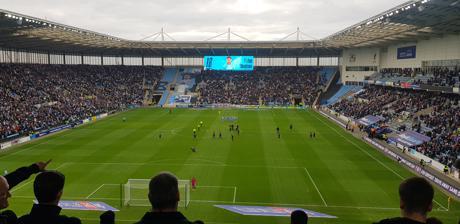
Building: Coventry Building Society Arena
Country: United Kingdom
Year built: 2005
Sports stadium in West Midlands, England "Ricoh Arena" redirects here. Not to be confused with Ricoh Coliseum . Coventry Building Society Arena UEFA Former names Ricoh Arena (2005–2021) City of Coventry Stadium ( 2012 Summer Olympics ) Coventry Stadium ( 2022 Commonwealth Games ) Location Jimmy Hill Way, Rowleys Green, Coventry , England CV6 6GE Coordinates 52°26′53″N 1°29′44″W / 52.44806°N 1.49556°W / 52.44806; -1.49556 Public transit Coventry Arena Owner Frasers Group Operator ACL (Arena Coventry Ltd.) Capacity 40,000 (concerts) 32,753 (football and rugby matches) (Subject to segregation regime) Record attendance 32,128 (England V Italy, Arnold Clark Cup, 19 February 2023) Field size 120 m x 68 m Surface XtraGrass ( Hybrid grass ) Scoreboard Yes Construction Built 2005 Opened 2005 Expanded 2010 Construction cost £113 million Architect The Miller Partnership Tenants Coventry City (2005–2013, 2014–2019, 2021–) Coventry City Ladies (2014) Wasps (2014–2022) Wasps Netball (2017–2022) Website www .coventrybuildingsocietyarena .co .uk The Coventry Building Society Arena (often shortened to the CBS Arena or just simply Coventry Arena , and formerly known as the Ricoh Arena ) is a complex in Coventry , West Midlands, England. It includes a 32,609-seater stadium which is currently home to football team, Championship club Coventry City F.C. along with facilities which include a 6,000 square metres (65,000 sq ft) exhibition hall , a hotel and a casino . The site is also home to Arena Park Shopping Centre , containing one of UK's largest Tesco Extra hypermarkets. Built on the site of the Foleshill gasworks , it is named after its sponsor, Coventry Building Society who entered into a ten-year sponsorship deal in 2021. For the 2012 Summer Olympics , where stadium naming sponsorship was forbidden, the stadium was known as the City of Coventry Stadium . Originally built as a replacement for Coventry City's Highfield Road ground, the stadium was initially owned and operated by Arena Coventry Limited (ACL), with Coventry City as tenants. ACL was owned jointly by Coventry City Council and the Alan Edward Higgs Charity . Following a protracted rent dispute between Coventry City and ACL , the football club left the arena in 2013; playing their home matches in Northampton for over a year before returning in September 2014. Within two months, both shareholders in ACL were bought out by rugby union Premiership Rugby club Wasps, who relocated to the stadium from their previous ground, Adams Park in High Wycombe . A further dispute with Wasps prior to the 2019–20 season saw Coventry City leave the Ricoh for a further two seasons. In March 2021, Wasps and Coventry City agreed to a ten-year deal to return to the arena and the city of Coventry. The deal became null and void with Mike Ashley 's Frasers Group 's purchase of the arena. In April 2023, it was announced Coventry City and Frasers Group had agreed a five-year deal for Coventry City to continue to play at the Arena. The stadium was the first cashless stadium in the United Kingdom, with customers using a prepay smartcard system in the ground's bars and shops. Following this, the stadium concourse and bars have remained cashless. History Planning a new stadium The Coventry Building Society Arena The decision to move Coventry City F.C. from Highfield Road to a new stadium – with a larger capacity and better road links and parking facilities – was made in 1997 by the club's then chairman Bryan Richardson . It was anticipated that the new stadium would be ready for the 2000–01 season. Permission for the construction of a 45,000-seater stadium was given in the spring of 1999, with a targeted completion date of August 2001. However, the stadium was delivered four years behind schedule, and was more basic than anticipated in the original plans. Coventry were one out of three cities to bid for England 's new national stadium along with London and Birmingham . In 2001, Nick Nolan, the leader of Coventry City Council , claimed that their proposal was always the strongest as the construction could be completed within three years. The council's plan was to build a 90,000 all-seater stadium for an estimated cost of £250 million. However, it was decided that Wembley, London would remain the location for the national stadium. The original design for the arena was for a state-of-the-art stadium with a retractable roof and a pitch that could slide out to reveal a hard floor for concerts. After Coventry City's relegation from the Premiership in May 2001, a number of contractor/financier withdrawals, and England's bid to host the 2006 FIFA World Cup ending in failure, the plans were significantly downsized to reflect new realities. By the summer of 2002 there were plans for a more basic 32,500-seat stadium in its place. Naming of the stadium The arena's first name, 'The Ricoh Arena' came from a multi-year sponsorship deal, reported to be worth £10 million with camera and photocopier manufacturer Ricoh . During construction the stadium was variously referred to as the Jaguar Arena, Arena Coventry and Arena 2000. The sponsorship deal with Ricoh came about after the stadium's initial sponsor, luxury car manufacturer Jaguar , was forced to pull out because of the commercial difficulties that had caused the controversial closure of the large Jaguar assembly plant at the city's Brown's Lane , previously a major source of employment in Coventry. On 4 August 2004, 12 months before the stadium's opening, it had been announced that the new stadium would be called the Jaguar Arena in a deal worth up to £7 million until 2015. However, the deal was cancelled on 17 December 2004. Jaguar did however retain naming rights to the Arena's Exhibition Hall . Ricoh's sponsorship of the new stadium was confirmed on 26 April 2005. On 5 May 2021, it was announced that the venue would be renamed the Coventry Building Society Arena. The name change came into effect in summer 2021 as a part of a 10-year naming rights deal with the UK's second largest building society . Wasps Holdings and CBS Arena Enter Administration: 2022 On 17 October 2022, it was confirmed that Wasps Holdings, the holding company for Wasps and Wasps Netball had entered administration. They ceased trading immediately and all playing and coaching staff were made redundant. Although the stadium operator Arena Coventry Ltd. were not included in the administration, they filed a notice of intention to appoint an administrator. On 2 November 2022, it was confirmed that stadium operator Arena Coventry Limited had also applied to enter administration. Initially all scheduled events would take place as scheduled. The administration hearing took place on 17 November where it was confirmed that the arena would enter administration but also immediately fall into the ownership of Frasers Group (owned by Mike Ashley ) who had a pre-signed deal to immediately take over the stadium should it fall into administration. Football at the arena Coventry City Jimmy Hill (1928–2015) Statue just outside the entrance to the Lloyds Pharmacy Stand The stadium hosted its first football match in August 2005. The official opening was performed by Dame Kelly Holmes and sports minister Richard Caborn on 24 February 2007, by which time the arena had already hosted a sell-out England U21 football match against Germany as well as a full season of Coventry City matches. The arena became the venue for Coventry City's home games at the start of the 2005–06 season , following 106 years at the Highfield Road stadium. The first competitive football match played at the stadium was against Queens Park Rangers on 20 August 2005, in front of a reduced (for safety reasons) 23,012 capacity crowd. The game ended 3–0 to Coventry, with Claus Bech Jørgensen becoming the first player to score at the arena. Hull City became the first away team to win at the Ricoh, easing their way to a 2–0 win on 24 September 2005, with both goals coming from John Welsh . The stadium has never seen a capacity 32,600 crowd for a Coventry City match but 2009 saw their highest attendance coming against Chelsea in an FA Cup quarter-final in 2009. The attendance was 31,407. In December 2009, the first hat-trick was scored at the venue when Freddy Eastwood scored three past Peterborough United . Eastwood grabbed two goals before half-time before Craig Mackail-Smith netted a brace in the second half to level the scoring. However, Coventry City secured three points in the Championship fixture after Eastwood grabbed the final goal of the fixture just a minute after Peterborough levelled. Freddy Eastwood remained the only player to have scored a hat-trick at the Ricoh Arena until Coventry City loanee Jacob Murphy scored a first-half hat-trick in a League One fixture against Gillingham on 21 November 2015. On 28 July 2011, a bronze statue of Jimmy Hill was unveiled at the entrance to the stadium after £100,000 was raised by Coventry City fans. He managed the club from 1961 to 1967 and was responsible for guiding it to the top flight. Despite this, Hill decided to resign as manager for a career in television but later returned to the Sky Blues as managing director before becoming chairman. When he died in December 2015, fans paid tribute by placing flowers and scarves by and around the statue. The quickest ever goal scored at the ground was when Coventry striker Dan Agyei converted against Northampton Town after 19.5 seconds on 4 October 2016. This beat the previous record scored by Reading's Grzegorz Rasiak after 27 seconds in 2009, when Reading defeated Coventry 3–1. Rasiak's goal still remains the fastest one scored by an away side at the stadium. Rent dispute (2012–13) In December 2012, Coventry City owners SISU Capital became embroiled in a high-profile dispute with ACL over the rent arrangement and a lack of access to matchday revenue. The previously agreed rent amounted to £1.2 million per year, but did not give Coventry City access to matchday revenue. A deadline of 27 December 2012 was given by ACL for unpaid rent. After the deadline passed, a winding up order was enforced through the High Court. Subsequently, after ACL planned to place Coventry City FC Ltd into administration, the club itself entered administration, accepting a 10-point penalty from the Football League as a consequence. A further 10-point penalty was incurred when ACL refused to accept the terms of a company voluntary arrangement (CVA) proposed by the administrator. Coventry City Football Club has since been bought by Otium Entertainment Group. On 23 March 2013, Coventry City moved all its staff and club shop stock from the venue after a long dispute over rent and access to matchday revenue with the club. Coventry City agreed to play their home games at Northampton Town 's Sixfields Stadium to ensure that they fulfilled their fixtures. This resulted in ACL threatening to sue Northampton Town if they decided to carry on hosting Coventry City's home games. Northampton Town released a club statement saying that they "will not be bullied or threatened". ACL subsequently withdrew  its legal action against Northampton Town. Second stint at the arena (2014–19) ACL and SISU agreed a two-year deal to bring Coventry City back to the arena in 2014. The club also had the option to play there for a further two years; they played their first match back at the stadium on 5 September 2014 against Gillingham . This followed a payment of £470,000 from SISU Capital to ACL after a Football League ruling. The deal was later extended by a year. This meant Coventry City remained at the Ricoh Arena until May 2019 before ground-sharing for two seasons with Birmingham City at St Andrew's . Third stint at the arena (2021–) On 10 March 2021, It was announced that Coventry City and Wasps had agreed to a ten-year deal, which would mean that the club would return to the stadium from the 2021–22 season. The club still intend to build a new stadium on land near the University of Warwick on the southern edge of the city, as a break clause in their contract will allow them to leave the Ricoh for their new stadium. Their first game back was a pre-season friendly on 1 August against Wolverhampton Wanderers in which Coventry lost 2–1. With the administration of Wasps and subsequent transfer of ownership of the Coventry Building Society Arena Coventry City's deal became null and void and the club did not sign to continue the deal with Frasers Group. Frasers Group issued the football club with a notice of eviction on 5 December should they choose to not sign a new deal running until May 2023. Coventry City signed the deal on 13 December agreeing to stay at the arena until at least May 2023. On 28 April 2023, it was announced that Coventry City and Frasers Group had agreed a five-year license for the club to continue to play at the Arena. It was also agreed that as part of the deal, no other sports team were to play home games at the Arena, after issues with the condition of the pitch under previous owners rugby union club Wasps . International football The venue hosted two England under-21 internationals. The first was a 2007 European U-21 Championship qualification Play off match against Germany's under-21s on 5 October 2006. The hosts edged out the visitors 1 – 0 thanks to Leighton Baines seventy seventh-minute goal. The other was a 2011 UEFA European Under-21 Championship qualification Group 9 match against Macedonia's under-21s on 9 October 2009. The hosts beat the visitors 6 – 3 with Kieran Gibbs , Micah Richards , Andy Carroll (2) and Zavon Hines (2) grabbing the six goals scored by the victors. On 17 May 2007, England U-19 team played their home fixture against Netherlands U-19 team in the Elite qualifying group round. Netherlands won the game 2–1. 2012 Olympics The 2012 Olympic Football competition at the Coventry Building Society Arena The venue also became host to 2012 Olympic Football Matches, where the stadium hosted 12 tournament matches. The stadium was temporarily renamed to City of Coventry Stadium due to sponsorships on venue names not being allowed by the International Olympic Committee . In preparation for the Olympics, a test event on 23 April 2012 saw Oman play Senegal in the Olympic Qualifier 'play-offs'. Senegal won 2–0 and took the final place in the men's 2012 Olympic draw. The first Olympic match, on 25 July 2012, was between Japan and Canada in Group F of the women's tournament. On 9 August 2012, the bronze medal game was held between France and Canada at City of Coventry Stadium. Canada won the bronze medal in a 1–0 stoppage time victory on a goal from Diana Matheson . Other football events The stadium has also hosted the 2011 Women's FA Cup final, which was played between Arsenal and Bristol Academy . 13,885 watched Arsenal win their eleventh FA Cup as they ran out as 2–0 winners. During Coventry City's absence, Football Conference Youth Alliance Midland Division side Football CV Reds agreed to play eight games at the stadium in January 2014. Leicester City's under-21 development squad played twice at the Arena on 29 January 2014 and 3 February 2014 due to waterlogged pitches at the original venues. The first game was behind closed doors but the second game against Manchester United was open to the public. In August 2014 it was announced that Coventry City Ladies would be moving to the stadium for the 2014–15 season. However the team had to return to the Oval in Bedworth during the season after Wasps ' purchase of the arena. Rugby Union at the arena Before Wasps' relocation On 22 April 2007 , the arena hosted its first ever rugby union match when Northampton Saints hosted Wasps (then known as London Wasps in an all- English Heineken Cup Semi-Final affair. 16,186 fans saw Saints Captain Bruce Reihana score the first ever try at the stadium but the London Wasps came from behind to win 30–13 to secure a place in the final. London Wasps again played at the arena, this time hosting Irish side Munster on 10 November 2007 in a Heineken Cup fixture. Wasps narrowly won 24–23. The stadium hosted another Heienken Cup semi-final in the same season when Saracens chose it as their venue to play Munster. It was a close encounter that saw Munster win by two points with a score of 18–16. On 28 March 2009, the arena hosted the EDF Energy Cup semi-finals . The first semi-final saw Gloucester beat their Welsh opponents Ospreys with a score of 17–0. A total of 26,744 people turned up with them also witnessing Cardiff Blues beat Northampton Saints 11–5. The arena was one of several venues that put in a bid to host Rugby World Cup matches in 2015 as England were announced as hosts on 28 July 2009. However, the venue was unsuccessful in their bid with Villa Park and the Leicester City Stadium becoming the chosen venues within the Midlands to host tournament matches. Wasps In September 2014, Simon Gilbert of the Coventry Telegraph broke the news that Wasps (formerly London Wasps) were in talks to permanently relocate to the arena, from their home at Adams Park , in High Wycombe . In October 2014 Wasps announced that from December 2014 they would play their home games at the Coventry Building Society Arena. On 14 November 2014 Wasps confirmed the purchase of the final 50% of shares in the stadium from the Alan Edward Higgs Charity to become outright owners of the facility. After Wasps purchased the remaining 50% from the Alan Edward Higgs Charity in November 2014, the club announced that the north stand would be renamed "The Higgs Charity Stand", and added that 50 pence would be donated to the charity from each ticket sold in that stand. Wasps played their first home match as owners at the stadium against London Irish on 21 December 2014. The match saw Coventry-born Andy Goode set a Premiership Rugby record with the most points scored in a single match with a total of 33. It was not the only record broken at the time as the attendance of 28,254 meant it was the largest attendance at a Rugby Premiership match at a recognised home ground. The Rugby Premiership attendance record was broken again when Leicester Tigers came to the arena. The overall attendance was 32,019, meaning it was the highest attendance at the stadium for a sporting event as well as the largest attendance at a Rugby Premiership match at a recognised home ground. Leicester Tigers beat Wasps by a score of 26–21 on their first trip to the stadium. Samoa became the first international side to play at the stadium in a Rugby World Cup warm-up match when they faced Wasps on 5 September 2015. Wasps recorded their biggest ever win in the Champions Cup on 15 October 2016 when they defeated Italian side Zebre 82–14 after scoring twelve tries. On 28 November 2022, all external Wasps signage was removed from the stadium, confirming the end of their association with the stadium. Internal signage has also since been removed. Other sporting events at the arena The Davis Cup at The Coventry Building Society Arena The arena was selected to host the Great Britain versus Russia Group One second-round tie of the 2013 Davis Cup tennis competition on 5–7 April. Great Britain earned a shock 3–2 victory over Russia after they were trailing 2–0 in the tie. On Friday 5 April, Russia's Dmitry Tursunov beat Great Britain's Dan Evans and Evgeny Donskoy defeated James Ward , which meant Russia were 2–0 up after Friday's ties. On Saturday 6 April, Great Britain won the double pairs match as Colin Fleming and Jonny Marray won against Igor Kunitsyn and Victor Baluda. On Sunday 7 April, Great Britain completed the comeback when James Ward got the win against Dmitry Tursunov and Dan Evans achieved victory against Evgeny Donskoy . After the revival of the Champion of Champions snooker tournament, the arena was chosen as the venue for its first tournament since 1980. After a successful event, The Coventry Building Society Arena became the annual venue for the competition until 2019 after hosting it again in 2014 as well as 2015. Premier League Darts was held at the venue on two occasions with the first being on 21 February 2008 and the second being on 19 February 2009. Due to the rising demand for tickets in the PDC, it has not been a venue to audiences since. The venue has other minor PDC tournaments and those without audiences during the COVID-19 pandemic, as well as BDO competitions. The stadium hosted its first-ever American football game on 6 May 2007, when the Coventry Cassidy Jets beat then British national champions London Olympians 27–20. The Jets had hoped to play their inaugural EFAF Cup game against Madrid Bears on 29 April but they were forced to change venue to the Manor Park Stadium in Nuneaton. The Heineken Cup the previous week to the Madrid game had led to CCFC objecting in case of damage to the pitch. The stadium hosted a rugby league fixture for the first time when the Coventry Bears took on the Keighley Cougars at the stadium on 8 May 2016 in a League 1 encounter. England v Scotland in the Rugby League Four Nations at Coventry in 2016 A record home crowd for the Coventry Bears of 1,097 watched the side lose to the Cougars. The arena also hosted a 2016 Rugby League Four Nations double-header in November as England defeated Scotland and Australia defeated New Zealand at the stadium in front of 21,009 people. Australia v Scotland in the 2021 Rugby League World Cup at Coventry in 2022 The arena held the rugby sevens , wrestling and judo events at the 2022 Commonwealth Games . Other events at the arena The first concert held at the arena was by Bryan Adams on 23 September 2005. The bar in the Eon Lounge, overlooking the pitch, was named The Bryan Adams Bar after the Canadian rocker. Almost 40,000 people saw Oasis play a concert at the stadium on 7 July 2009. Scouting for Girls performed on 30 November 2008, in the Ericsson Exhibition Hall . Coldplay performed a sold-out show at the venue on 29 May 2012 as part of their Mylo Xyloto Tour . Bruce Springsteen and the E Street Band performed a concert to a sell-out crowd of 37,262 on 20 June 2013 as part of their Wrecking Ball Tour . They performed again on 3 June 2016 as part of their The River 2016 Tour in front of a sold-out crowd of 36,588 people. Multiplay's Insomnia Festival was hosted at the Ricoh Stadium from 2014 until 2016 when it moved to the NEC. Rihanna performed at the stadium as a part of her Anti World Tour on 25 June 2016. MTV Crashes came to the venue on Friday 27 May and Saturday 28 May 2016, which included Chase & Status and Kaiser Chiefs on the first night while the second night was headlined by The Chainsmokers as part of Club MTV. On Thursday 17 November 2016, Catfish and the Bottlemen performed to a sellout crowd in the Ericsson Exhibition Hall. On Saturday 2 June 2018 the Rolling Stones played the Arena as part of their No Filter Tour , Mick Jagger and the crowd sang Happy Birthday to Charlie Watts who was celebrating his 77th Birthday. The Spice Girls performed for two nights at the arena, including one sold-out concert, on 3 and 4 June 2019 as part of their Spice World – 2019 Tour . Rammstein performed at the stadium on 26 June 2022. Harry Styles performed at the arena on 22 and 23 May 2023 as part of his Love On Tour . Arctic Monkeys performed on 31 May 2023. Stands North Stand When the ground first opened, the stand was known as the Coventry Evening Telegraph stand and was the main stand for Coventry City supporters that sang during games. After the sponsorship deal ran out for the stand, it became known as the North Stand, but was then renamed again after the Wasps' purchase of the Alan Higgs Charity share of Arena Coventry Limited. After attendances dropping due to boycotts against the ownership, Coventry City announced that for the 2014–15 season that the stand would be closed for football matches due to costs but would be opened if the demand is there, however tickets could still be bought there for Wasps' fixtures. Coventry City reopened the North Stand ahead of the 2021–22 season. West Stand The only two-tier stand at the stadium, it consists of a larger lower tier below the upper tier, which consists of corporate hospitality boxes. Also situated on this side of the stadium are hotel rooms, which have a view of the pitch. In the corner between this stand and the South Stand is a police control box. This is the only stand that offers cushioned seats and it also provides seating for directors as well as the media. East Stand The East Stand provided a video screen in the corner by the South Stand until 2018. This corner soon became known as the singers' corner to Coventry fans as first called by Aidy Boothroyd, when he was manager of the Sky Blues. This is where the main cameras are positioned. The stand has been formerly known as the NTL stand and the Tesco Stand. In 2021, in response to Coventry Building Society's sponsorship deal, the black seats which previously spelt Ricoh were rearranged to spell Wasps . Following Wasps' bankruptcy and the purchase of the ground by Mike Ashley, the Wasps seats were removed and replaced with seats that spelt Frasers . South Stand This stand is used for away supporters for Coventry City football matches and only opened for rugby matches when needed due to extra demand. However, the stand has opened for home supporters in the past for Coventry City fixtures against Gillingham and Crewe Alexandra as there was heavy demand by the home support but there were no large followings from the away sides. Clubs such as Sheffield Wednesday , Chelsea , West Ham United , Leicester City , Wolves , Sunderland and Leeds United have sold out the stand in the past. The stand has had previous names in the past due to naming rights. In October 2018, the capacity of the stand was reduced when a new large screen was installed to replace the previous one situated between the South and East stands. Facilities Stadium Bowl Stadium Bowl used mainly for Coventry City football matches. The stadium bowl has a seating capacity of 32,609 with the overall capacity rising to 40,000 for concerts and has easy access to refreshments for customers from the many bar and food outlets around the bowl. Access for production is accessible via two main tunnels on the pitch and the stadium bowl also has back of house facilities meeting artist and production standards. The Stadium bowl is the main venue for its sporting events as it currently hosts Coventry City 's home fixtures as well as hosting top sporting events such as 2012 Olympic Football matches and Heineken Cup semi-finals. It has also hosted music concerts with Muse , Bon Jovi , Red Hot Chili Peppers , Take That , Bruce Springsteen , Oasis , Pink , Rolling Stones , Rihanna , Spice Girls and Kings of Leon all performing on the outdoor pitch. Coldplay also performed there with tickets selling out in ninety minutes. Indoor Arena – Coventry The Indoor Arena – Coventry , formerly the Jaguar Exhibition Hall and Ericsson Exhibition Hall , is 6,000 square metres and column-free. The first ever gig at The Coventry Building Society Arena was held in the Exhibition hall when Bryan Adams played to a sell-out 8,000 crowd. The current maximum capacity is 12,000. Florence and the Machine , Scouting for Girls , The Enemy as well as the Specials (twice) have all performed in the hall. It is also the host to the Champion of Champions snooker competition annually and was home to Netball Superleague side Wasps Netball between February 2017 and their final season in 2022 . The hall has also hosted major events such as the Davis Cup in 2013. Besides Entertainment and Sport the indoor arena is also used as the counting hall for Council and Parliamentary Elections within Coventry and occasionally Nuneaton/Bedworth. Hotels The site includes a 121 bedroom DoubleTree by Hilton hotel including 50 rooms with pitch-side views of the stadium bowl. All of the rooms are en-suite as well as coming with access to satellite TV and wi-fi. The Singers Bar & Bistro is available for hotel guests to use, which is divided into a restaurant, bar area and coffee lounge. A second Hampton by Hilton branded 150-room hotel was due to open at the site from late 2022. Casino The casino is built under the ground and has a standalone Show Bar, which has had live entertainment such as Rebecca Ferguson performing. There is a 120-seater poker room as well as other casino games on offer such as blackjack, roulette and slots. There is a gaming lounge, which shows the big televised sporting events. Club shops There are club shops situated at the stadium, where it is possible to buy merchandise and match tickets for all teams. Coventry City moved all its staff and stock out of the complex in March 2013. A new combined club shop and ticket office for Coventry City opened ahead of the 2021–22 season, this is the first time Coventry City have had a club shop at the arena since 2013 after relocating the club shop to Gallagher Retail Park and then to the Arena Park Shopping Centre , and the ticket office having been situated at the Butts Park Arena . Coventry opened a second club shop in West Orchards Shopping Centre in July 2022. Sports Bar A 400 square metre sports bar opened at the arena in 2021, located by the front door in the space previously occupied by Wasps' club shop. The bar is named The Anecdote . Arena Shopping Park Main article: Arena Park Shopping Centre The Arena Shopping Park is also on the same site of The Coventry Building Society Arena but is not operated by Arena Coventry Limited. It is instead owned by Tesco with a large Tesco Extra store available to customers. Other stores such as Next , New Look , Boots , Marks and Spencer , Currys and Decathlon are also at the shopping park with other smaller unit shops like Game , Clinton Cards and TUI travel agent inside the mall where Tesco Extra is situated. Accessibility See also: Coventry Arena railway station Coventry Arena Station (while under construction) Railway line by the Coventry Building Society Arena The stadium is situated on the northern side of Coventry , one mile (1.6 km) south of junction 3 of the M6 motorway , on the A444 road from Coventry to Nuneaton . The railway line between Coventry and Nuneaton is immediately adjacent and Coventry Arena railway station which opened on 18 January 2016. It is located in the small suburb of Rowley's Green, between two larger suburbs, namely Holbrooks to the west, and Longford to the east. The stadium was constructed on the former site of the Foleshill gasworks complex (which fell within the former Foleshill civil parish and, until 1932, Foleshill Rural District ), although what is today considered the Foleshill district begins around one-half mile (0.8 km) to the south-east. The stadium is located within one-quarter mile (0.4 km) of the boundary with the borough of Nuneaton and Bedworth and the county of Warwickshire . It is adjacent to the Arena Park Shopping Centre . From the city centre, National Express Coventry routes 3 & 5 bus go to the Arena Park Shopping Centre . Routes 20, 20A, 20B & 20C, and Stagecoach Midlands Route 48 stop nearby on Foleshill Road. It is also served by Arriva Midlands routes 78 & 78A, and Stagecoach Midlands routes 60 & 703. When arriving by train to Coventry, the number 8 bus can be caught at the railway station to the Transport Museum. There is a railway station located at the stadium but it was announced in August 2015 that the new station will be closed following major events at the stadium. It was announced that trains will be provided to transport 1,000 extra supporters for the Wasps' fixtures against Harlequins on 28 February and Leicester Tigers on 12 March 2016 as a trial run. London Midland and Wasps will review the trial run before deciding any more decisions with Coventry City "hopeful" that they will eventually benefit from the services. Attendance Highest attendances Top ten sporting attendances The table shows the top ten attendances at the Coventry Building Society Arena for sporting events, in order of attendance. # Match Tournament Sport Date Attendance Ref 1 England Women 2–1 Italy Women Arnold Clark Cup Football 19 February 2023 32,128 Claimed but this event split over 2 matches. 2 Wasps 21–26 Leicester Tigers Premiership Rugby Rugby Union 9 May 2015 32,019 3 Wasps 14–24 Bath Premiership Rugby Rugby Union 23 December 2018 31,626 4 Coventry City 0–2 Chelsea FA Cup quarter-final Football 7 March 2009 31,407 5 Coventry City 0–3 Crewe Alexandra Football League Trophy northern area-final Football 5 February 2013 31,054 6 England U21 1–0 Germany U21 UEFA European U21 Championship qualifier Football 6 October 2006 30,919 7 Saracens 16–18 Munster Heineken Cup semi-final Rugby Union 27 April 2008 30,325 8 Coventry City 2–1 Leeds United EFL Championship Football 7 April 2024 30,232 9 Coventry City 2–0 Birmingham City EFL Championship Football 29 April 2023 30,175 10 Wasps 35–15 Saracens Premiership Rugby Rugby Union 6 May 2017 30,115 Highest attendances by season The table shows the highest attendances of Coventry City and Wasps fixtures each season Coventry City Wasps Rugby Season Competition Opposition Attendance Ref Competition Opposition Attendance Ref 2005–06 Championship Wolverhampton Wanderers 26,851 Wasps played their home games at Adams Park 2006–07 Championship West Bromwich Albion 26,343 2007–08 FA Cup fifth round West Bromwich Albion 28,163 2008–09 FA Cup Quarter-Final Chelsea 31,407 2009–10 Championship Leicester City 22,209 2010–11 Championship Leeds United 28,184 2011–12 Championship Birmingham City 22,240 2012–13 Johnstone's Paint Trophy Area Final Crewe Alexandra 31,054 2013–14 Coventry City played all their home games at Sixfields Stadium 2014–15 League One Gillingham 27,306 Premiership Rugby Leicester Tigers 32,019 2015–16 League One Port Vale 17,779 Premiership Rugby Saracens 24,053 2016–17 League One Bristol Rovers 11,946 Premiership Rugby Saracens 30,115 2017–18 League Two Accrington Stanley 28,343 Premiership Rugby Gloucester 26,296 2018–19 League One Gillingham 26,741 Premiership Rugby Bath 31,626 2019–20 Coventry City played all their home games at St. Andrews Premiership Rugby Harlequins 24,842 2020–21 All games played behind closed doors due to COVID 2021–22 Championship AFC Bournemouth 24,492 Premiership Rugby Northampton Saints 11,423 2022–23 Championship Birmingham City 30,175 Wasps no longer currently functioning as an active team. 2023–24 Championship Leeds United 30,232 Average attendances This table shows the average attendances for league matches played at the Coventry Building Society Arena for both Coventry City and Wasps. Coventry City Wasps Rugby Season Competition Ave att Ref Competition Ave att Ref 2005–06 Championship 21,302 N/A N/A N/A 2006–07 Championship 20,342 2007–08 Championship 19,132 2008–09 Championship 17,451 2009–10 Championship 17,305 2010–11 Championship 16,309 2011–12 Championship 15,118 2012–13 League One 10,864 2013–14 N/A N/A N/A 2014–15 League One 9,700 Premiership Rugby 19,911 2015–16 League One 12,570 Premiership Rugby 15,051 2016–17 League One 9,118 Premiership Rugby 18,096 2017–18 League Two 9,255 Premiership Rugby 17,904 2018–19 League One 12,363 Premiership Rugby 16,161 2019–20 N/A N/A N/A Premiership Rugby 13,569 2020–21 Games played behind closed doors due to COVID 2021–22 Championship 19,541 Premiership Rugby 9,931 2022–23 Championship 19,950 N/A N/A N/A 2023–24 Championship 25,468 N/A N/A N/A